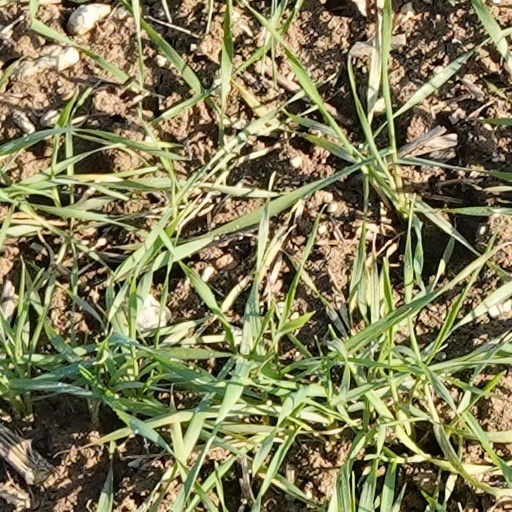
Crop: wheat